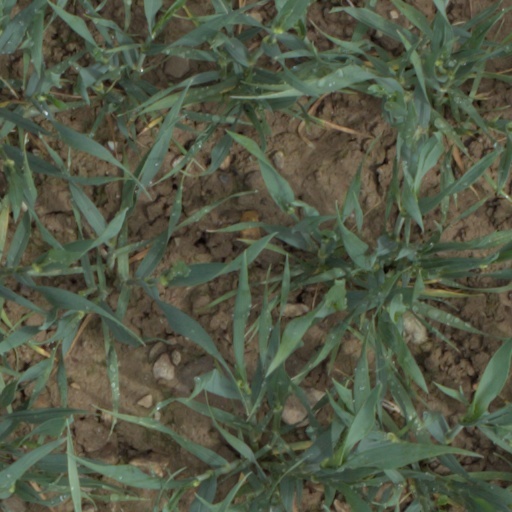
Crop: wheat